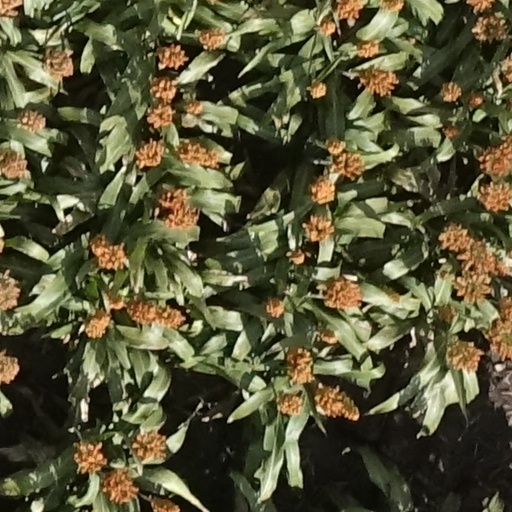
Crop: sorghum